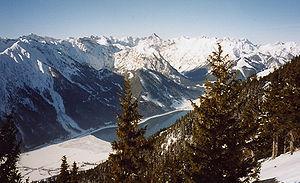
Le Tyrol est un Land autrichien dont la capitale est Innsbruck.